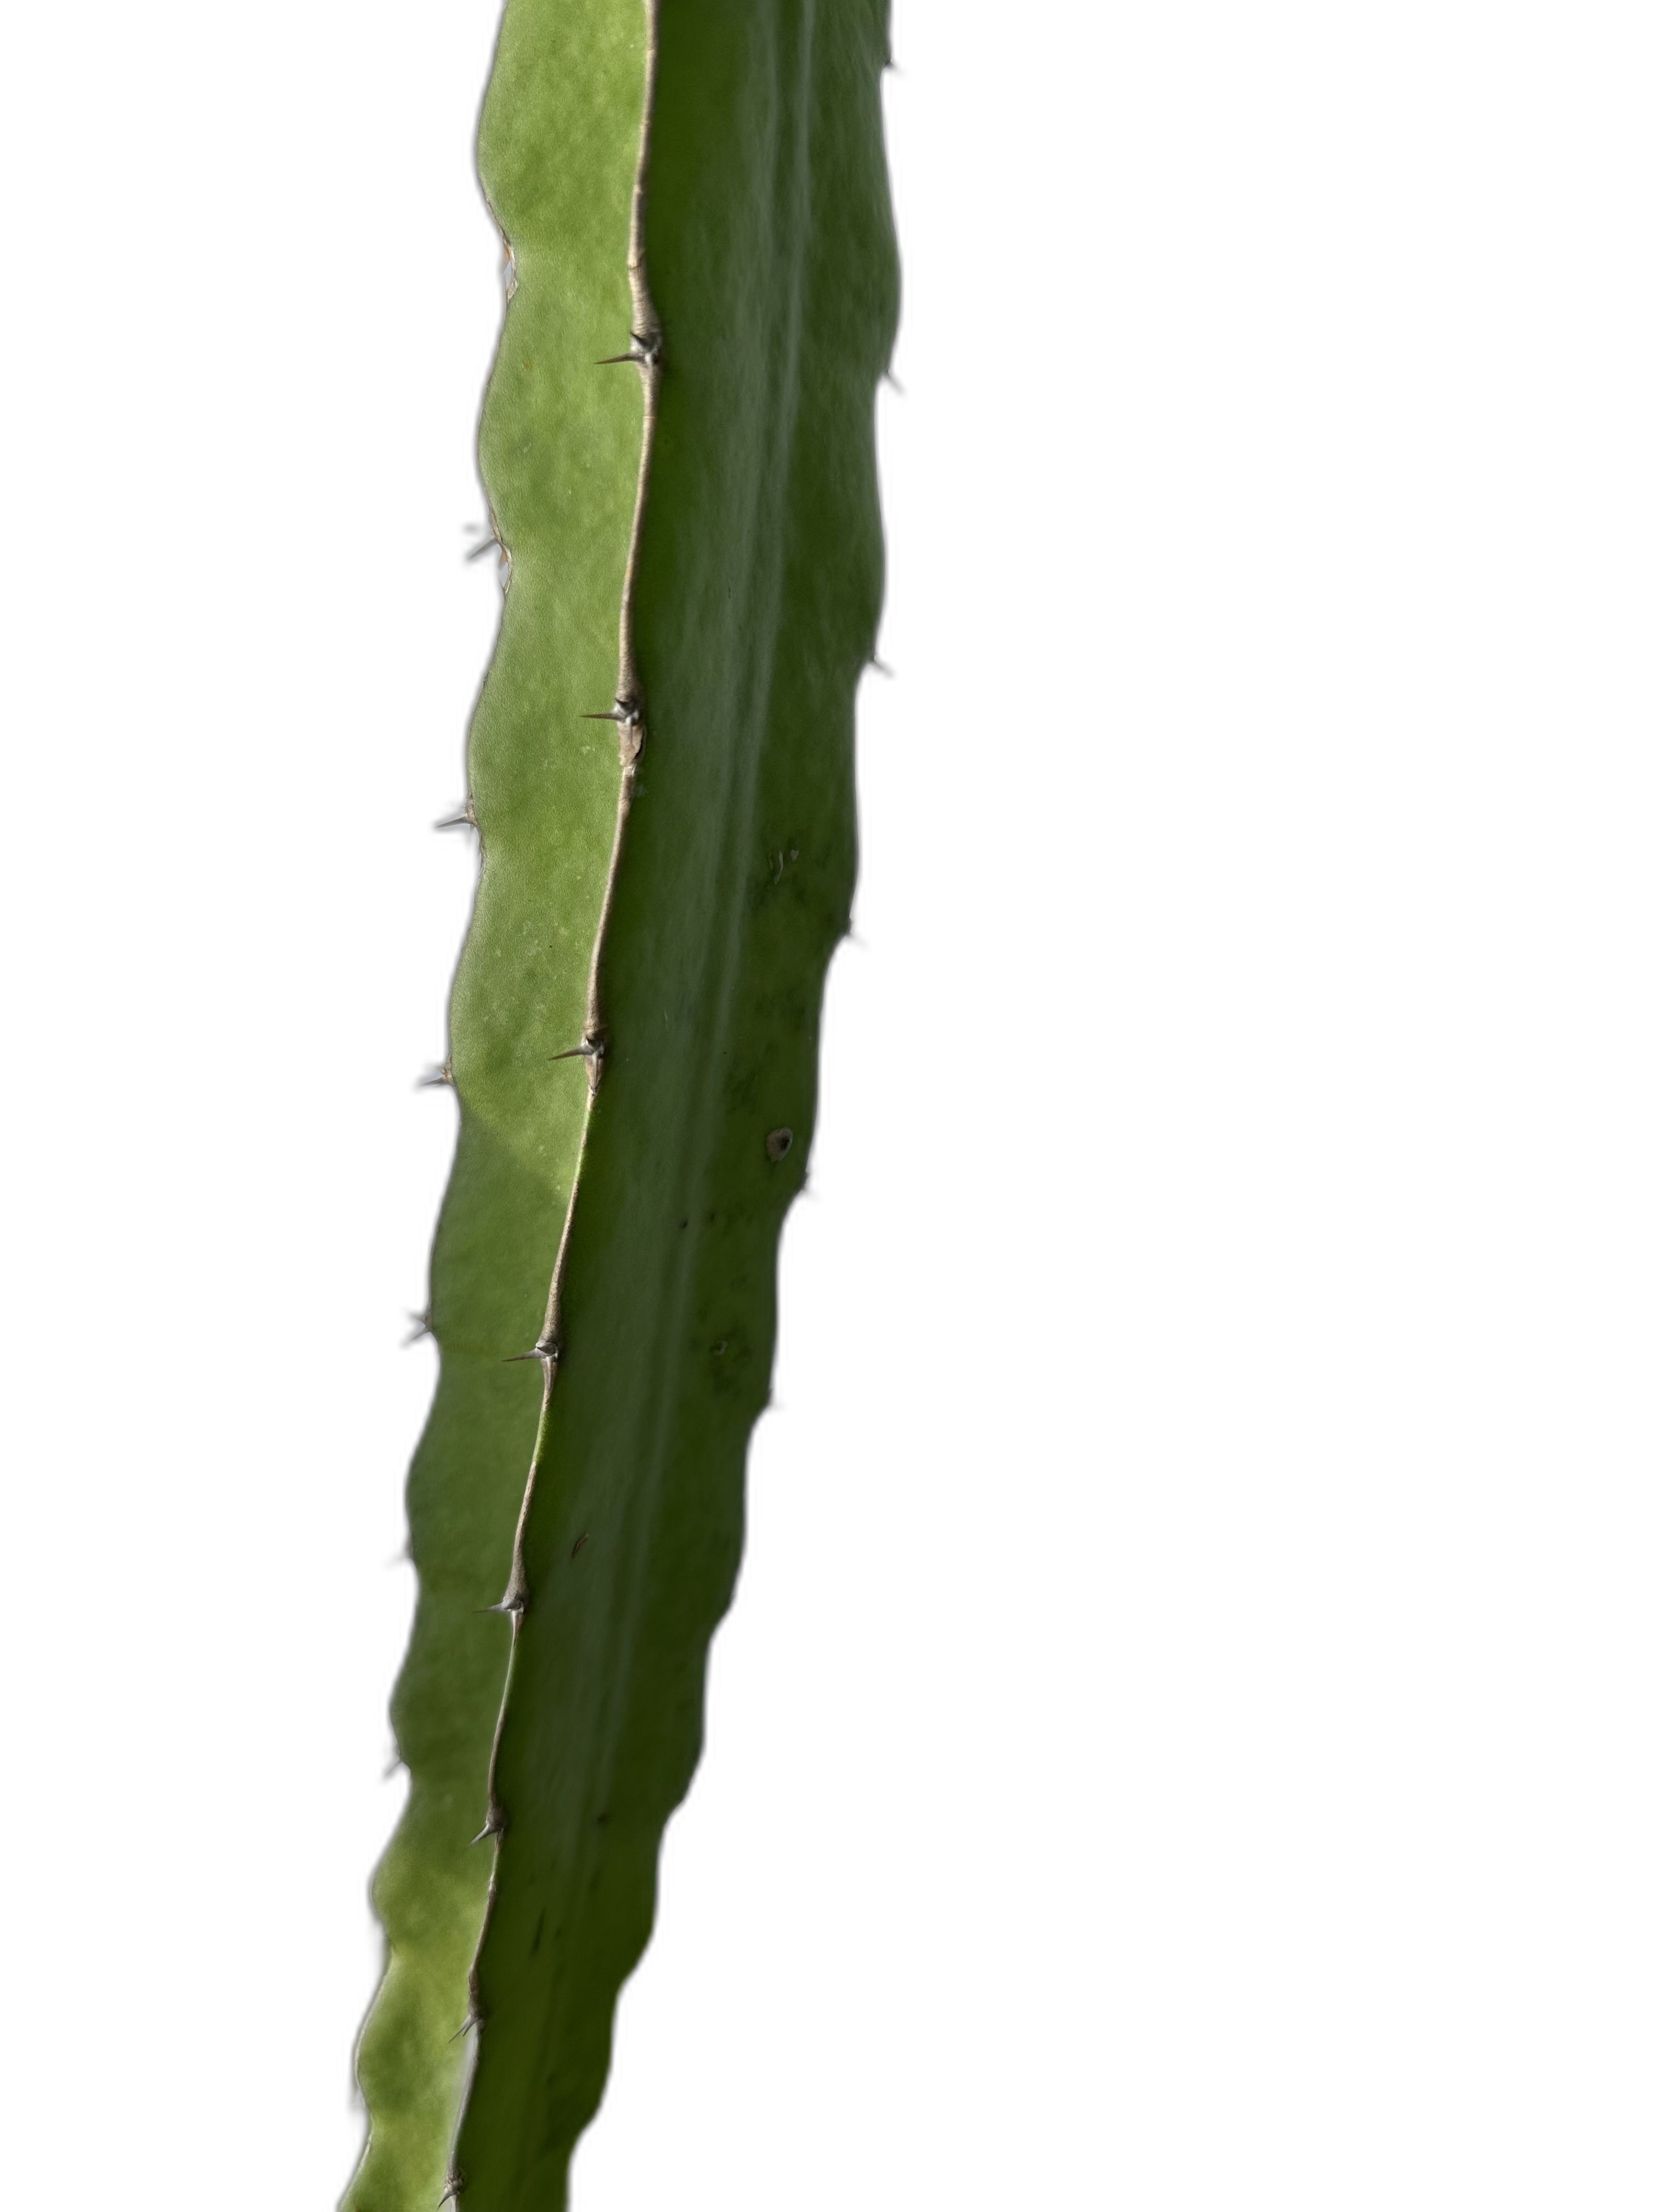
Label: Good leaf